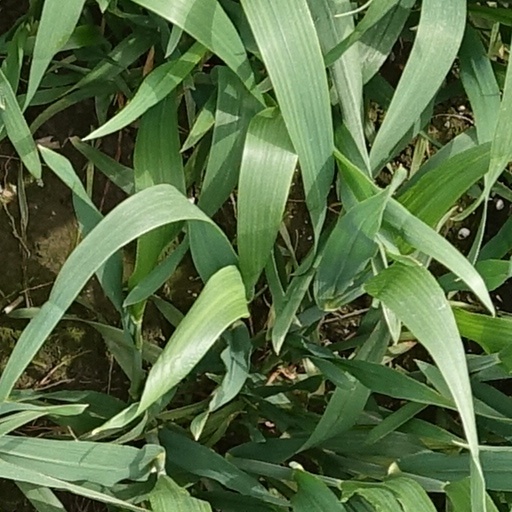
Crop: wheat